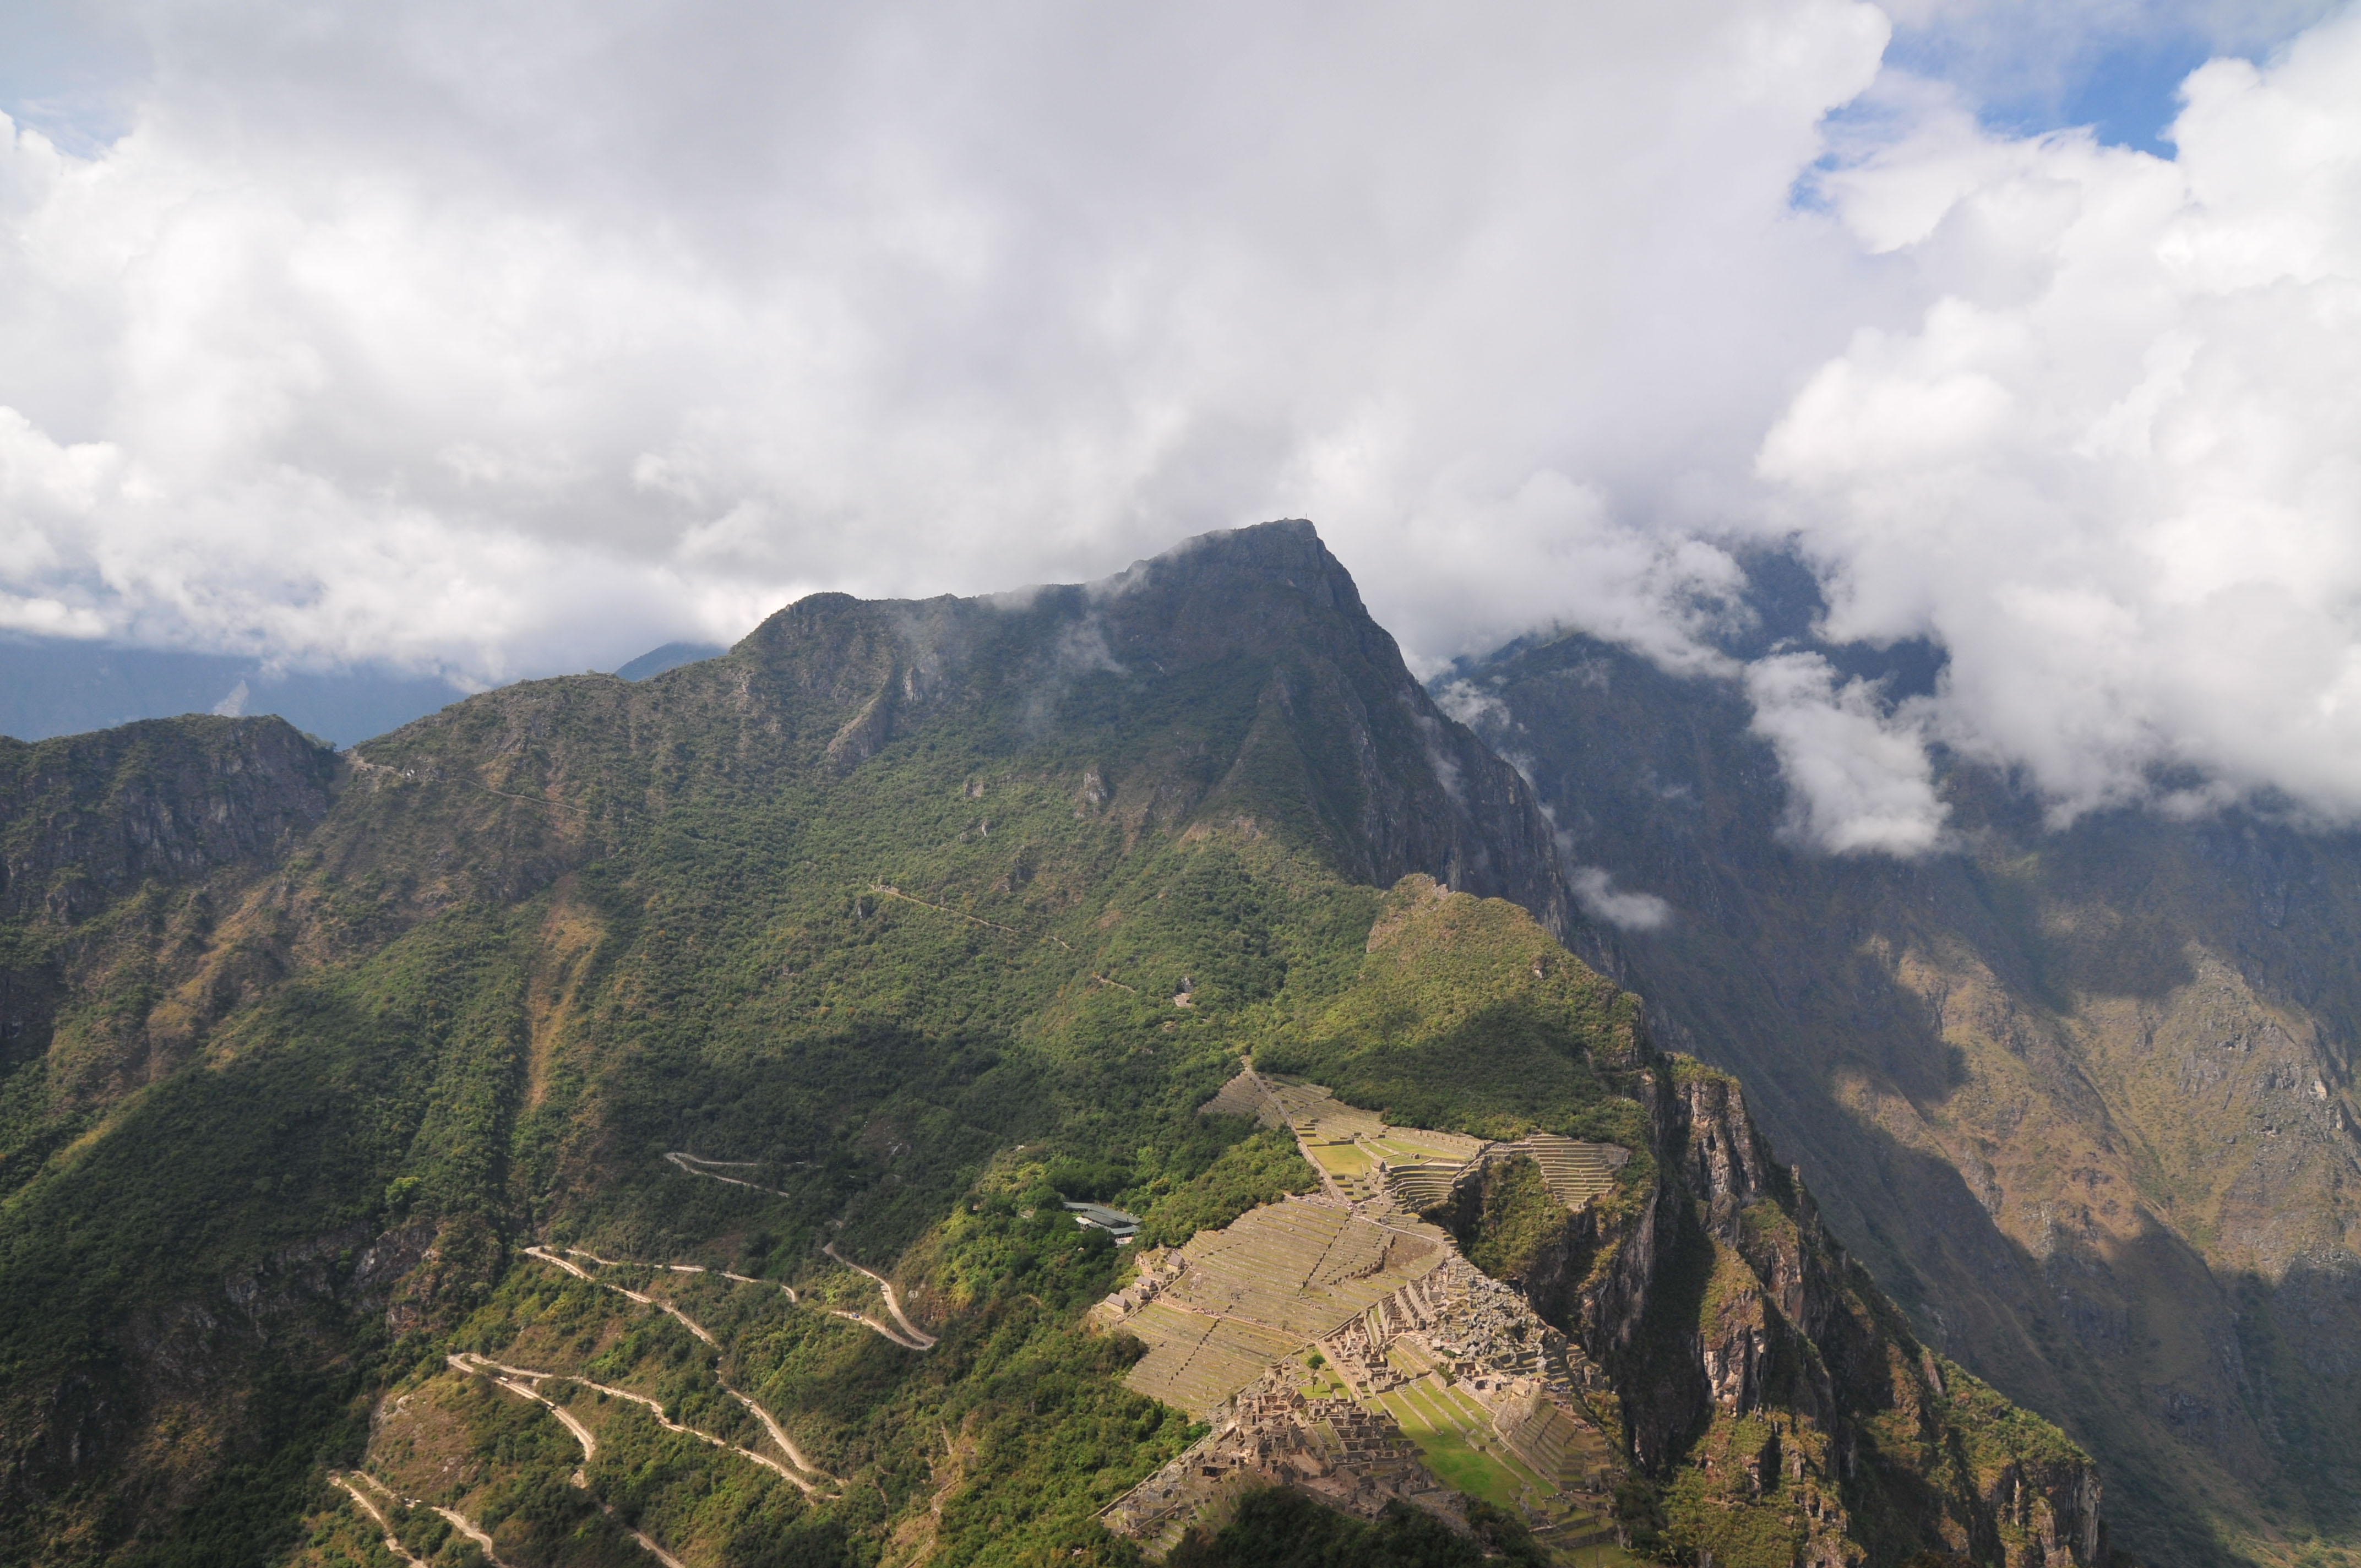
landscape, mountain, cloud, hill, adventure, mountain range, nikon, ridge, summit, peru, alps, plateau, fell, d300, landform, mountain pass, geographical feature, mountainous landforms